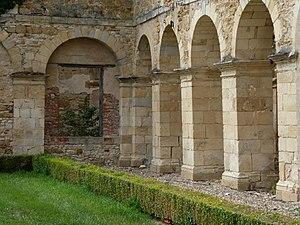
Aile nord du cloître